Cyclopia

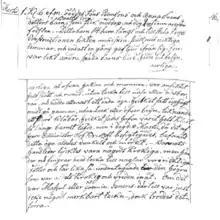
A Swedish description from 1793 of a newborn with cyclopia

The Islamic State used photos of babies born with cyclopia in its recruitment campaign. ISIS claimed the photos depicted Masih ad-Dajjal, who according to the Hadith, would have only one eye. Mainstream Islamic scholars consider the prophecy as referring to a one-eyed man, not a cyclops. One infant whose image was circulated in 2014 was claimed to be Israeli, but was actually Bolivian and from 2008. The baby girl from India born in 2006 (see notable cases above) also had her image used.